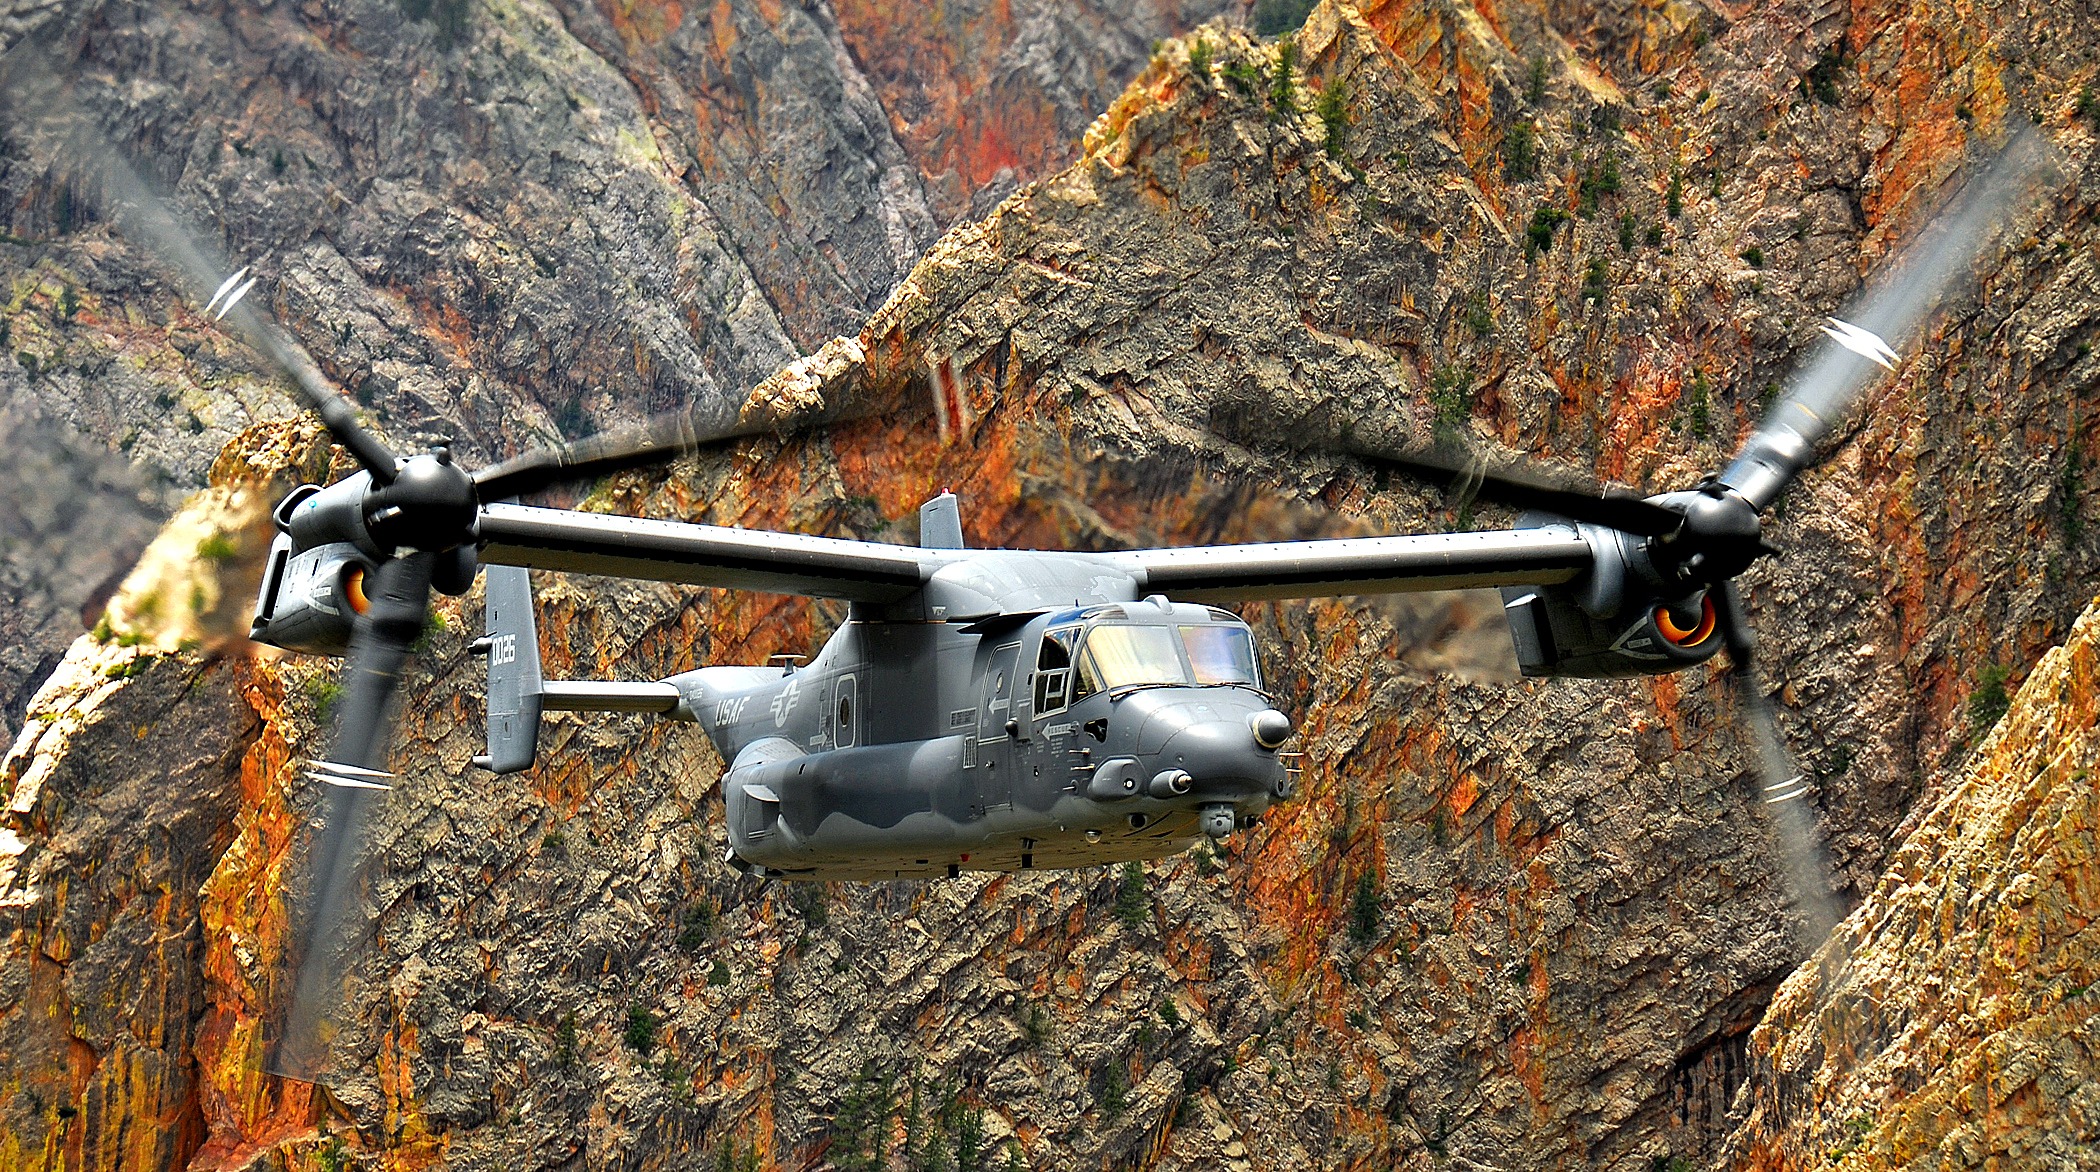
flying, aircraft, military, vehicle, helicopter, mountain bike, new mexico, outside, osprey, freeride, air force, cv 22